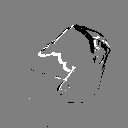
ASL letter: j